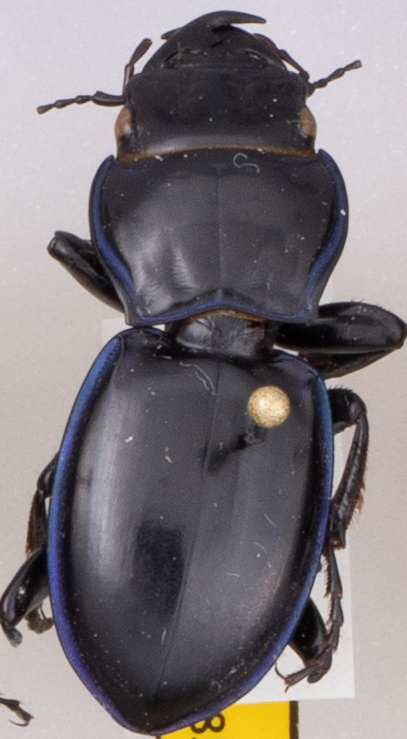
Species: Pasimachus elongatus
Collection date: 2020-07-27
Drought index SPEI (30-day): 0.684
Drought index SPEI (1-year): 0.88
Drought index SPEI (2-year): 2.09